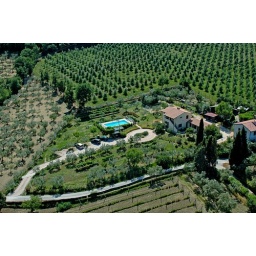
Nonna Rana is a family-run farmhouse in Umbria situated on a hill position in a green area.